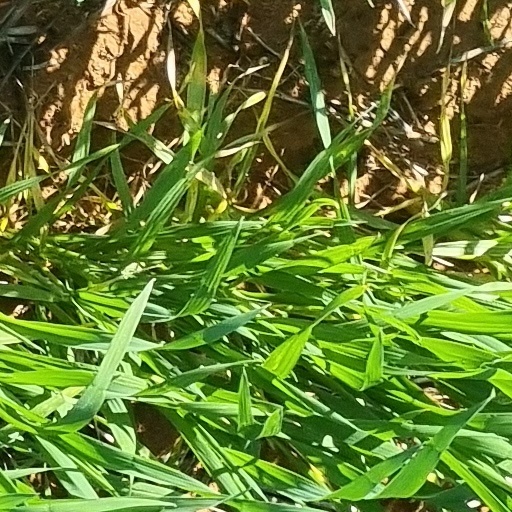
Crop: wheat